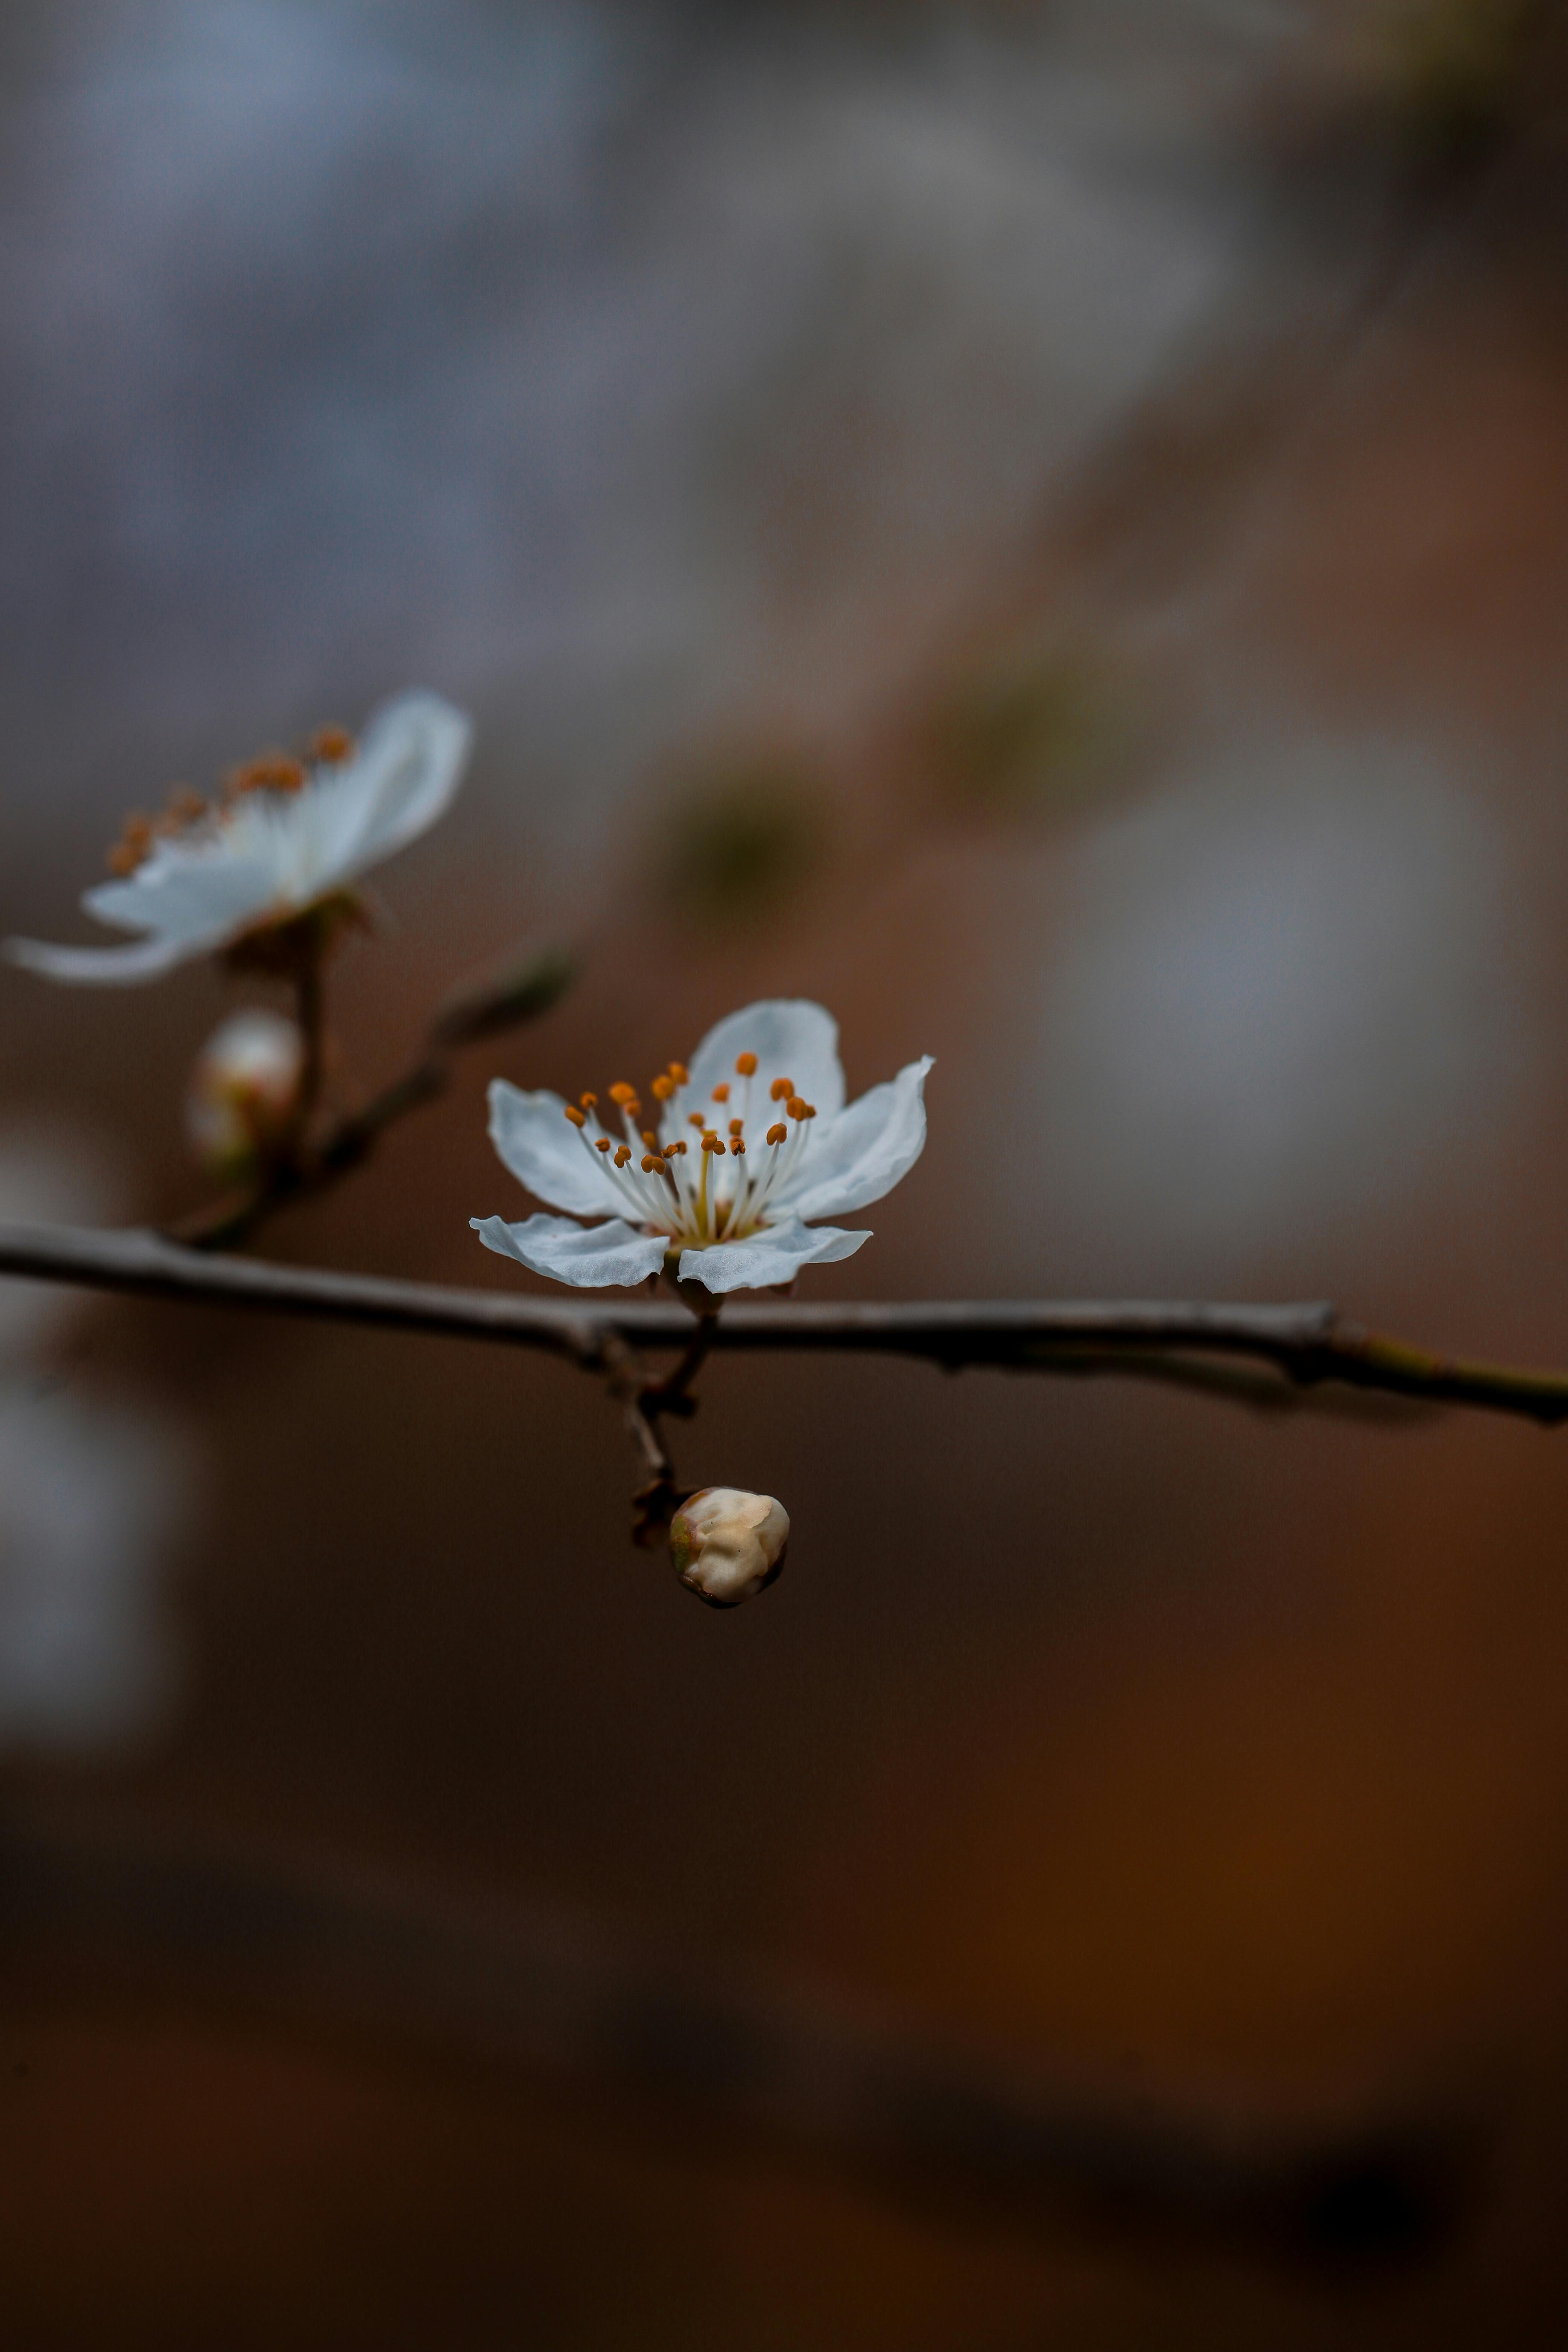
natural, flower, plant, petal, twig, wood, freezing, blossom, natural landscape, flowering plant, water, macro photography, tree, grass, cherry blossom, Pedicel, wildflower, moisture, plant stem, landscape, still life photography, prunus, winter, sky, art